Dominick Street, Dublin

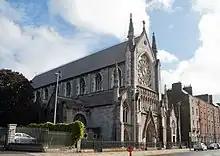
Saint Saviour's Dominican Priory Church and Georgian housing.

Dominick Street is a street on the North side of Dublin city laid out by the physician Sir Christopher Dominick and further developed by his family after his death in 1743. The lands had originally been acquired by Dominick in 1709.